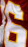
Number: 6